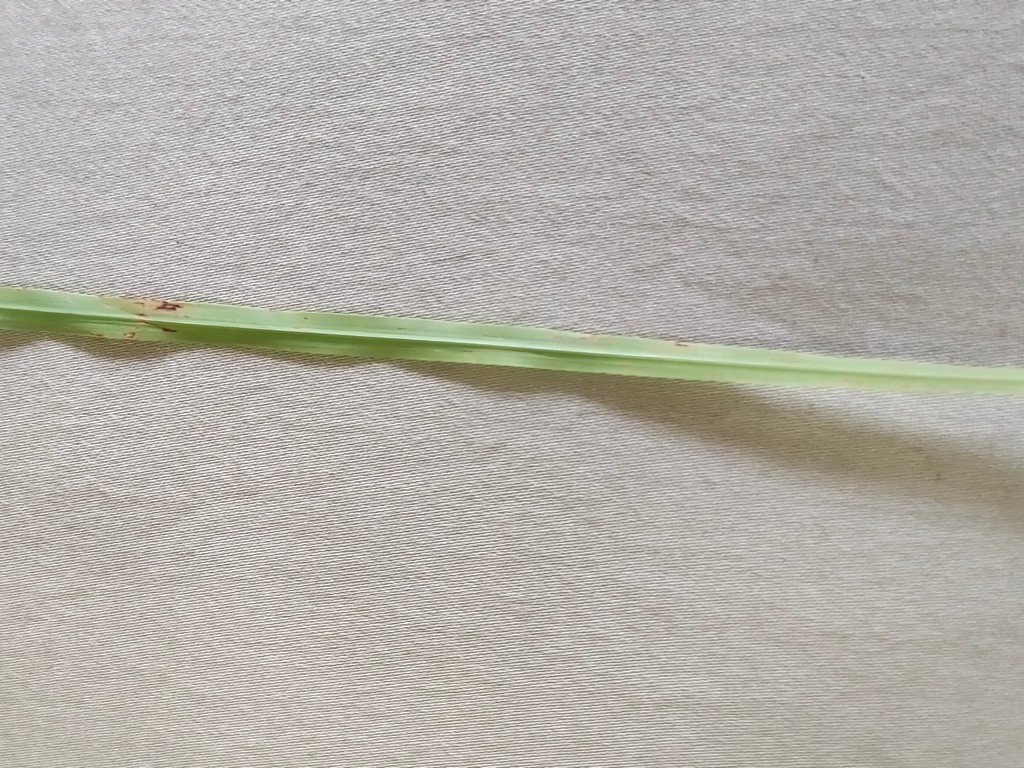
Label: Unhealthy